Grodzisk Mazowiecki–Zawiercie railway

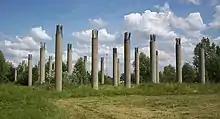
Unfinished bridge near Gmina Baranów (demolished in 2010), originally built in the 1970s as part of the planned "Olimpijka" motorway but never completed. Later proposed for reuse for the northern part of the CMK which also has never been built. Photo taken in July 2005.

The CMK was constructed between 1971 and 1977, as a freight line designed to haul coal from Upper Silesia and the Dąbrowa Basin to the ports of the Tricity. According to the original idea, it was supposed to start at Zawiercie, and end at Tczew or Gdańsk on the Baltic Sea coast. However, the economic crisis in mid-1970s Poland changed these plans, and the CMK ends at Grodzisk Mazowiecki, where it connected to the already-existing PKP line 1 formed from the former Warsaw–Vienna railway.